Tianhe International Airport station

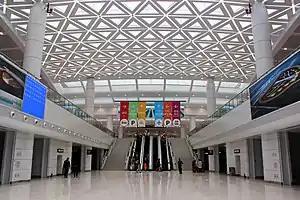

Tianhe International Airport Station is a station on Line 2 of Wuhan Metro and it is the northern terminus of Line 2. It entered revenue service on December 28, 2016. It is located in Huangpi District and it serves Wuhan Tianhe International Airport.